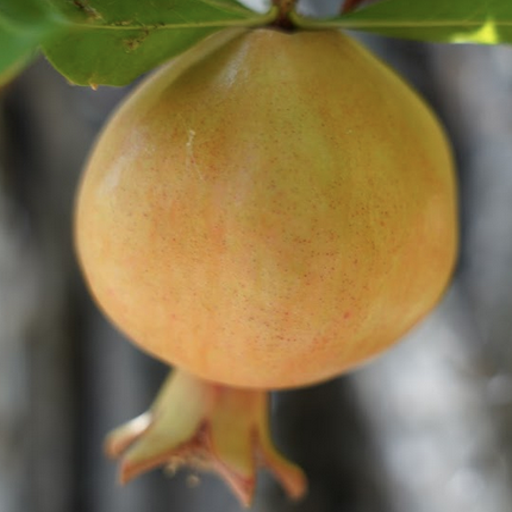
Label: Healthy